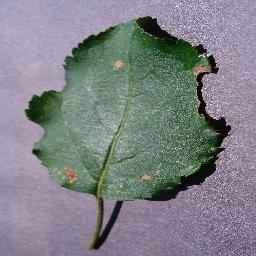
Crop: apple
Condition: black_rot